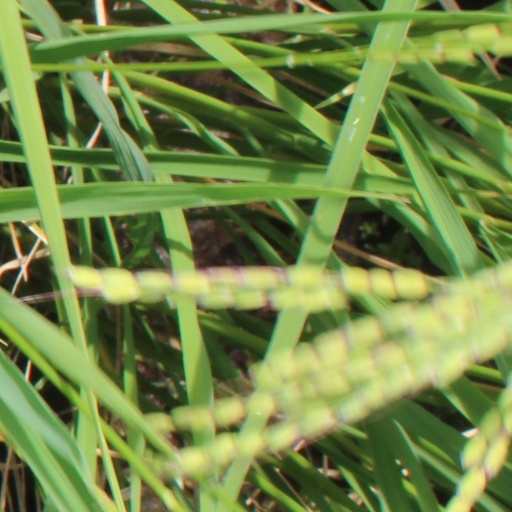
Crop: rice